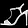
Label: Sandal